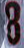
Number: 8